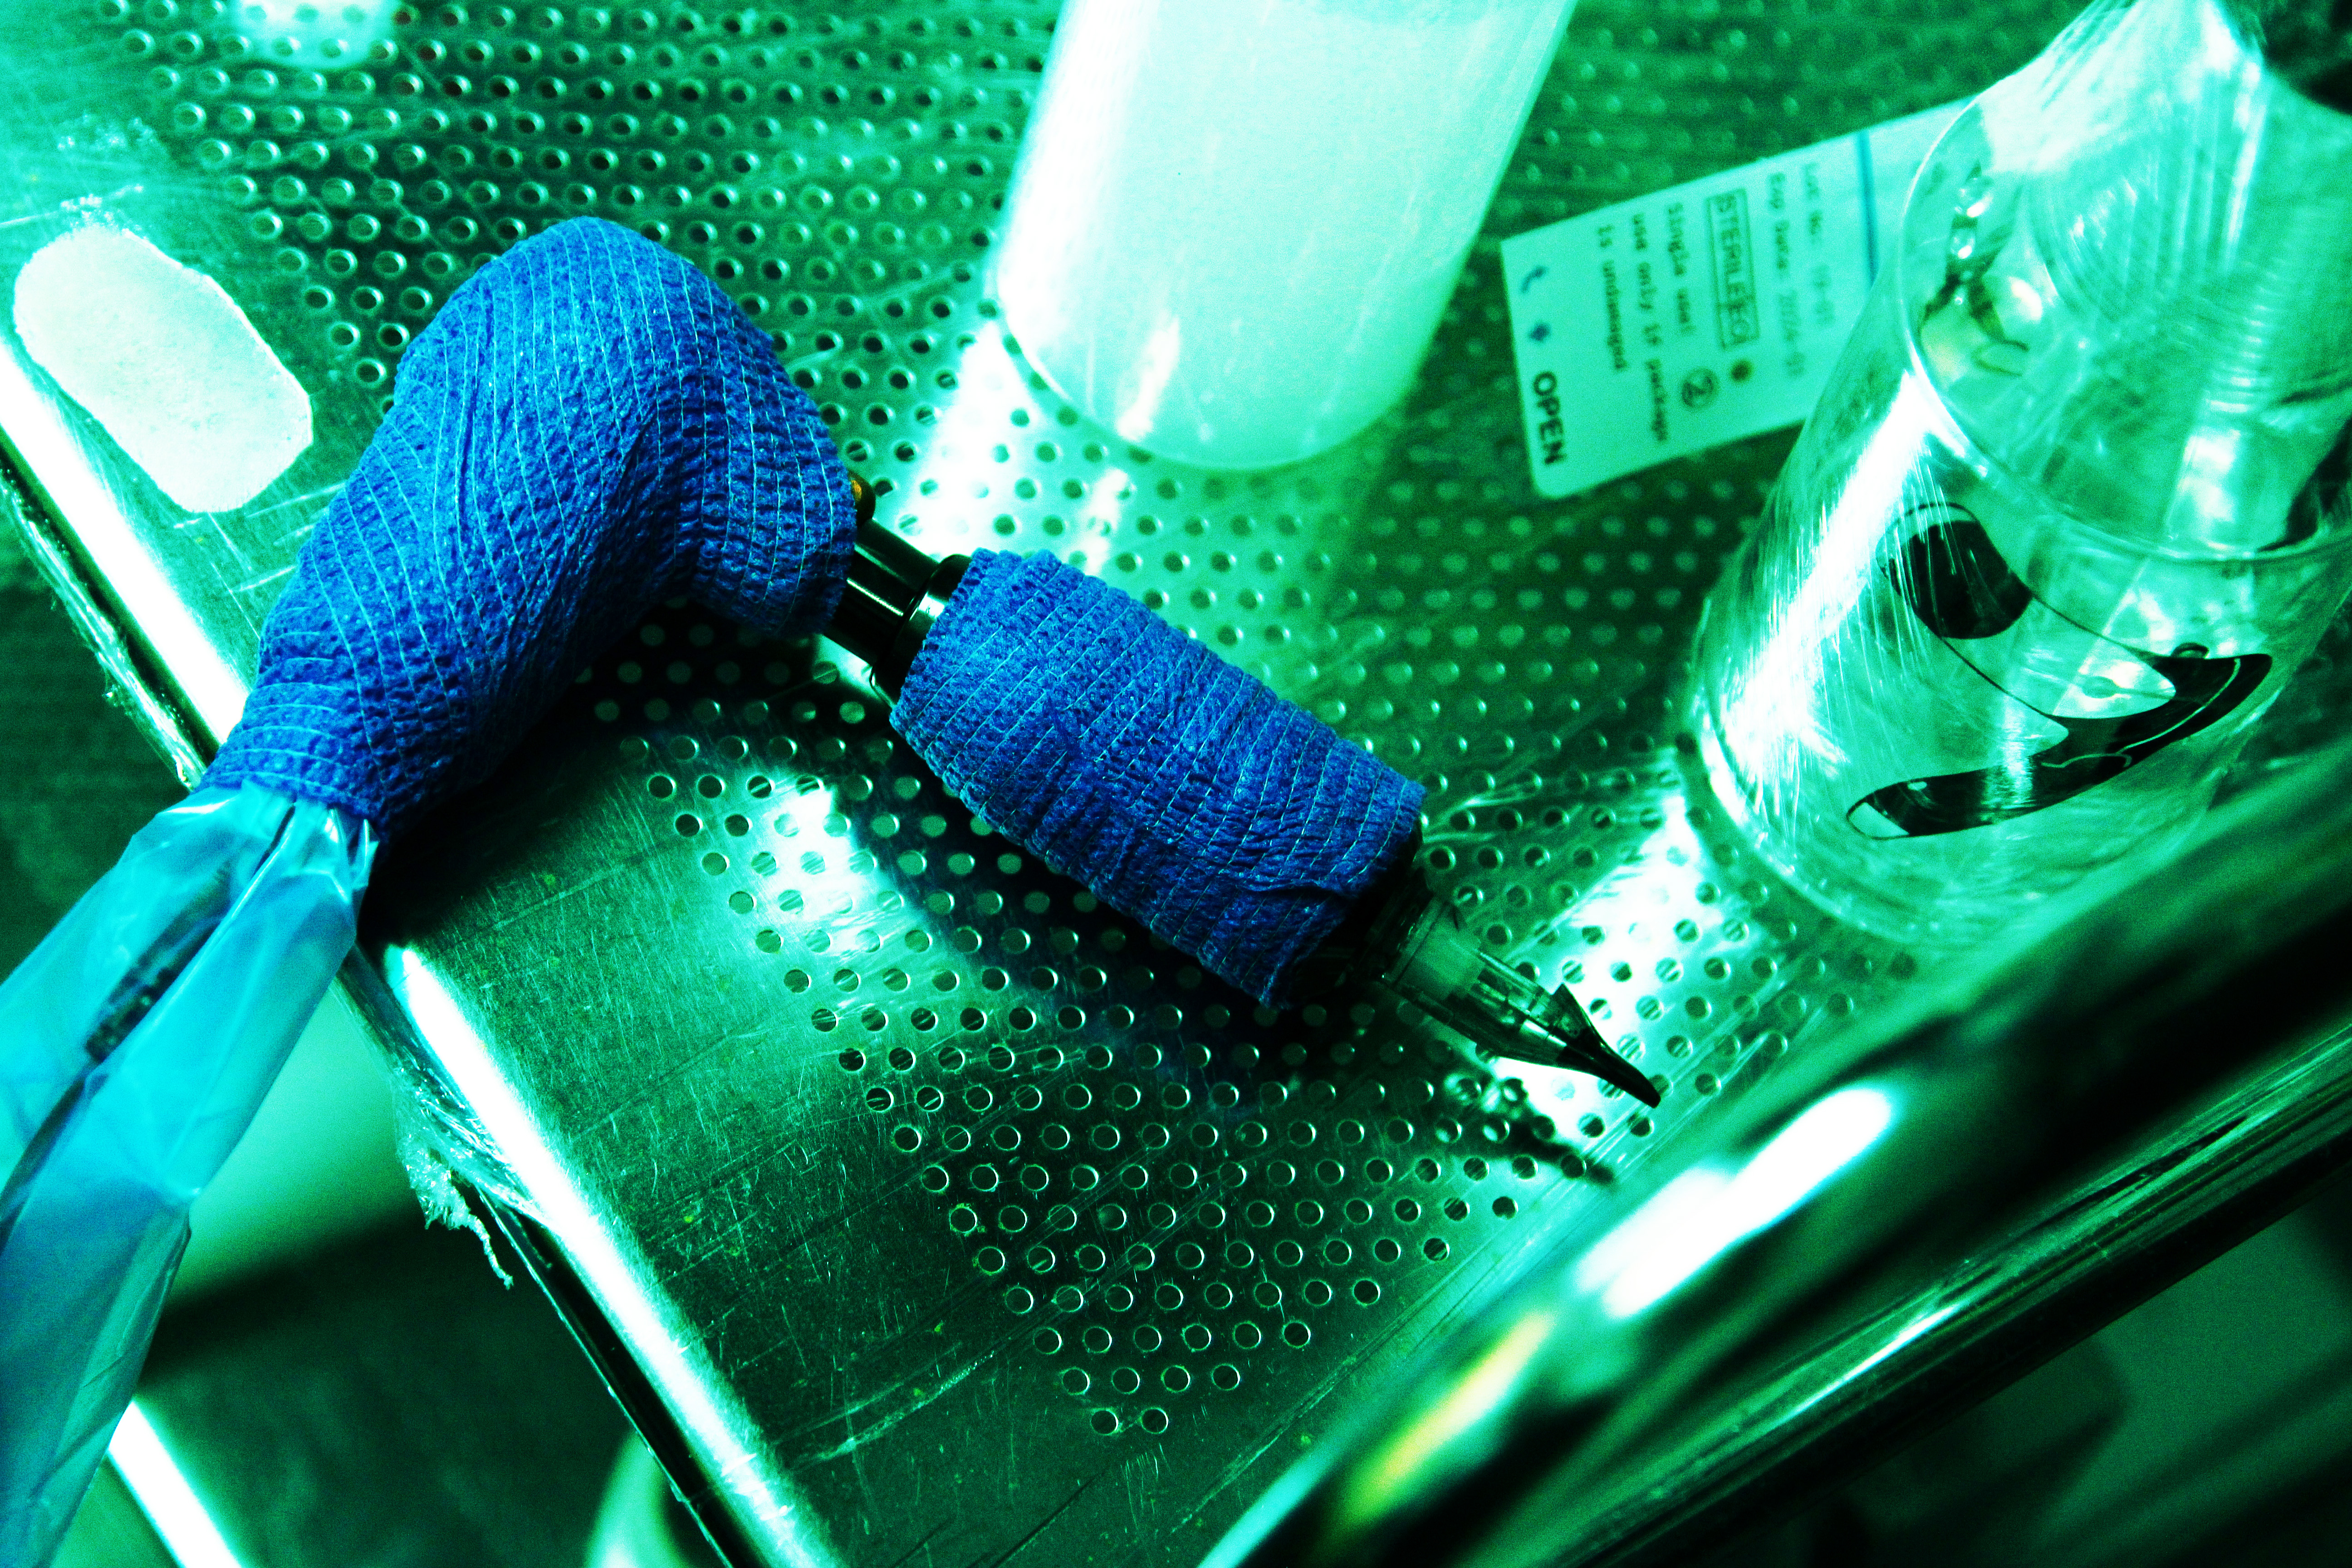
tattoo, blue, crazy, green, light, water, technology